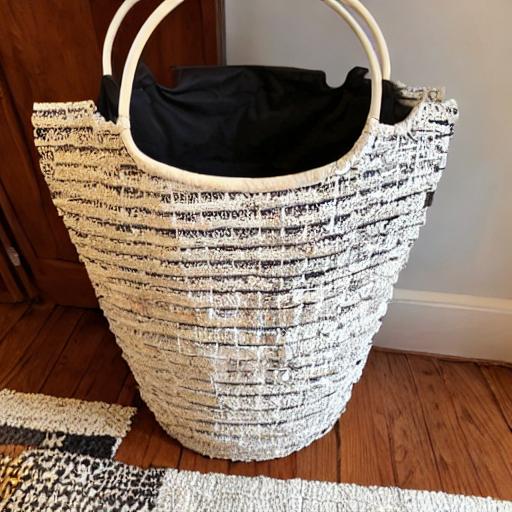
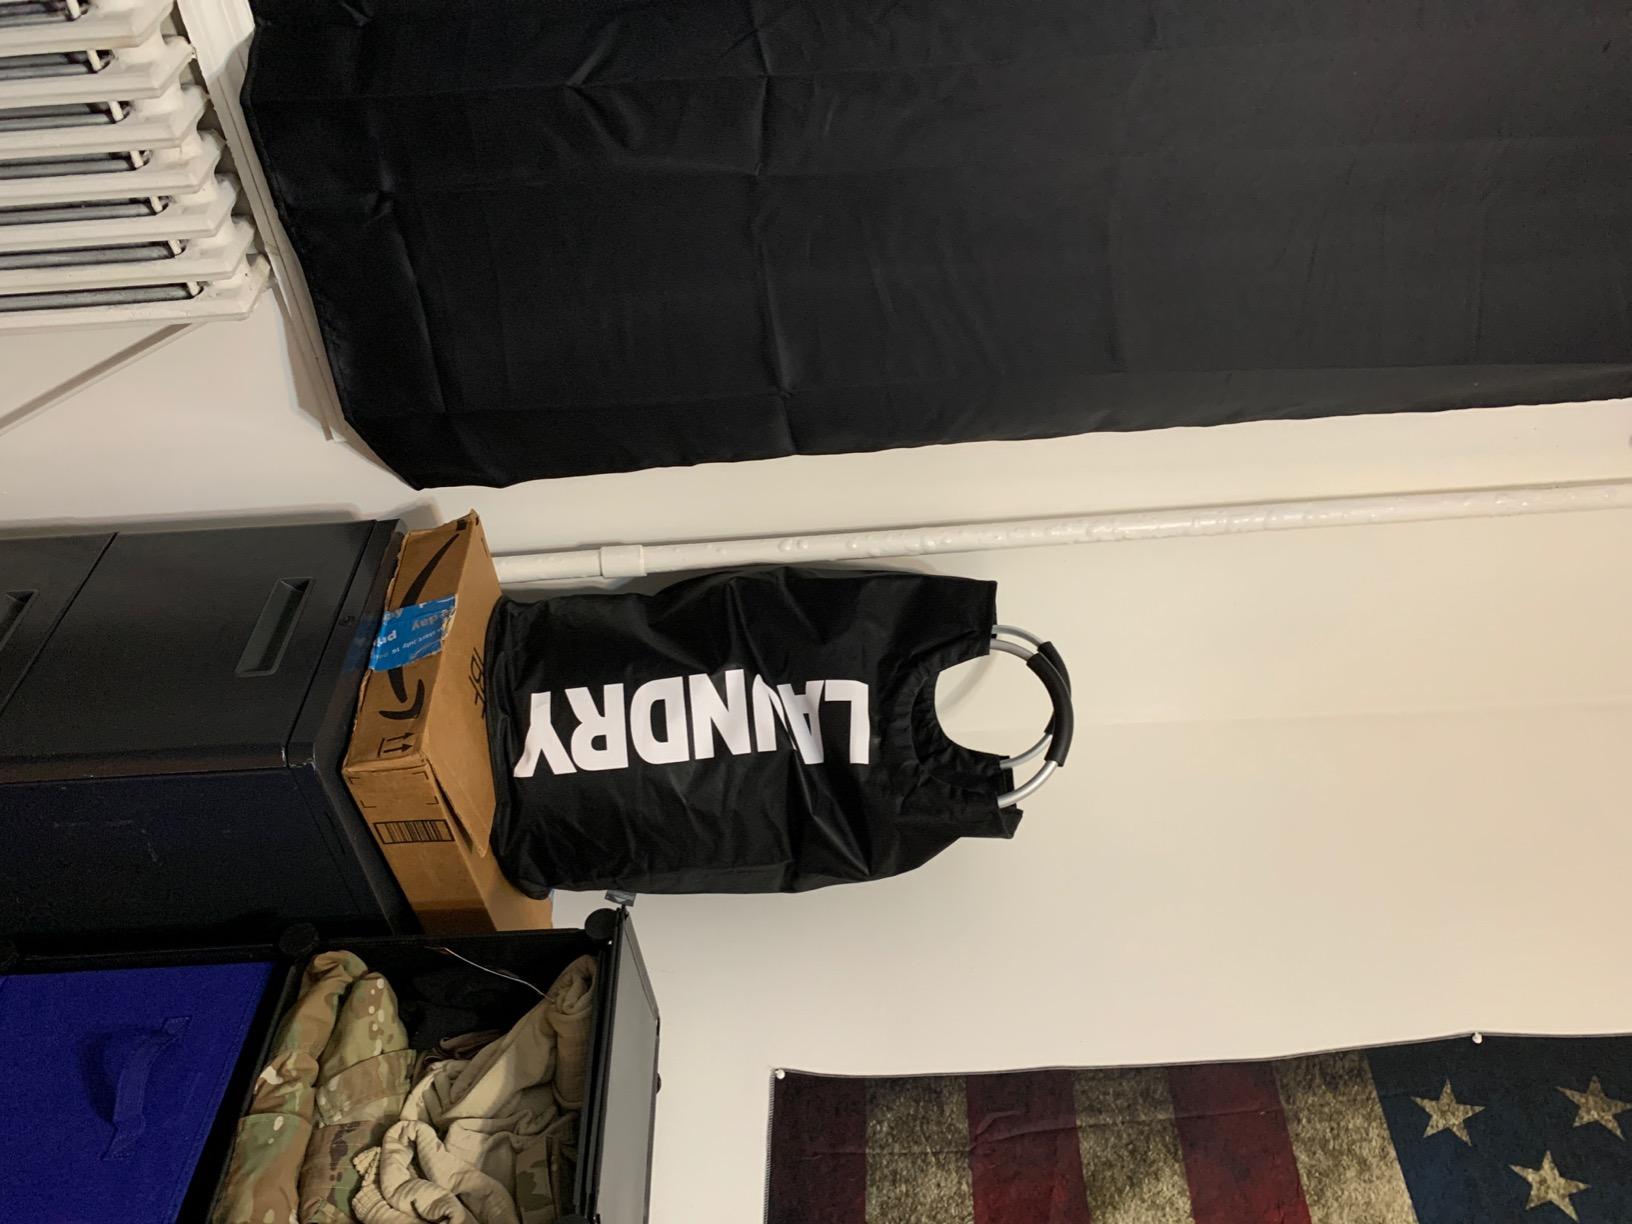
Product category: items_hamper
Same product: no